Hurt (Christina Aguilera song)

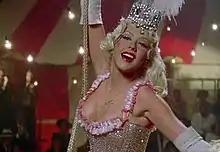
Aguilera portraying a 1940s circus star in the music video for the song

The video begins in black and white with the ending instrumental of "Enter the Circus"/"Welcome", over which a carnival barker (voiced by Linda Perry) introduces an audience to a circus. The transition to color begins when Aguilera appears in an old-fashioned dressing room, receiving flowers and then an important telegram saying, "We regret to inform you of the death of your father on the day of 02/09/1947." A flashback then shows a young Aguilera, played by Laci Kay, with her father, played by Timothy V. Murphy, raptured by the sight of the tightrope walker, played by Elizabeth Glassco. With her father's encouragement, Aguilera begins to train herself to do the same.